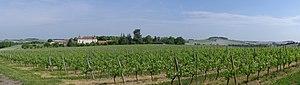
Domaine viticole dans la région du cognac
Le cognac est une eau-de-vie de vin, produite en France dans une région délimitée centrée autour de Cognac, englobant une grande partie de la Charente, la presque totalité de la Charente-Maritime, et quelques enclaves en Dordogne et dans les Deux-Sèvres. Elle doit respecter des normes et des règles de production bien précises afin de pouvoir obtenir l'appellation « cognac ». Les savoir-faire de l'élaboration du cognac sont inscrits à l'Inventaire du patrimoine culturel immatériel français depuis 2020.